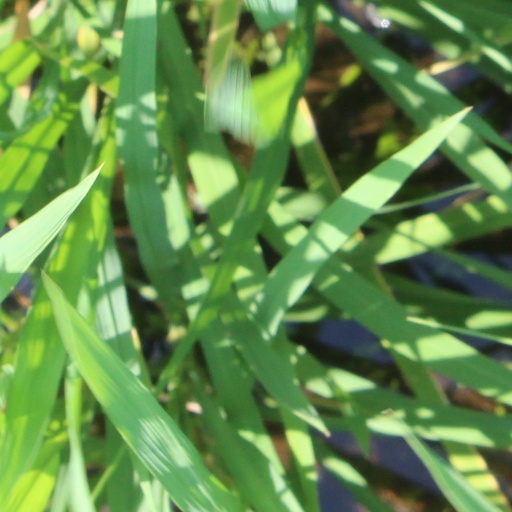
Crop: rice